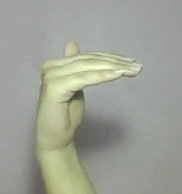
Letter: khaa